Anal hygiene

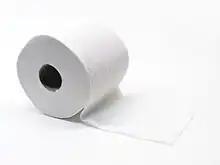
A roll of toilet paper

In some cultures—such as many Western countries—cleaning after defecation is generally done with toilet paper only, until the person can bathe or shower. Toilet paper is considered a very important household commodity in Western culture, as illustrated by the panic buying of toilet paper in many Western countries during the COVID-19 pandemic.